Silk City (duo)

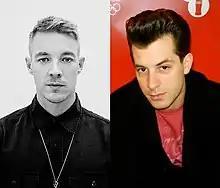
Diplo (left) and Mark Ronson (right)

Silk City is an English-American supergroup duo composed of electronic music producers Mark Ronson and Diplo. The duo have collaborated with artists including Dua Lipa, Daniel Merriweather, Mapei, GoldLink, Ellie Goulding and Desiigner.